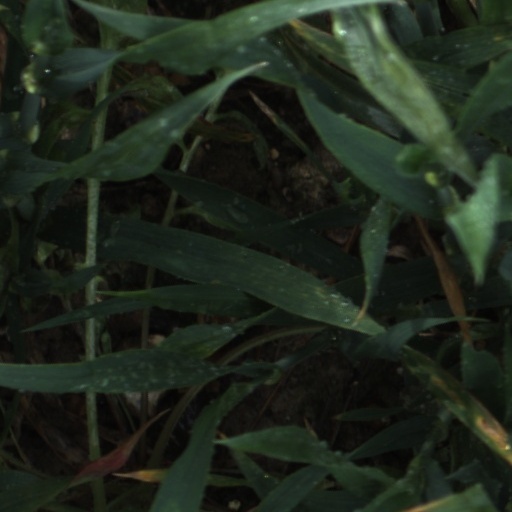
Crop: wheat